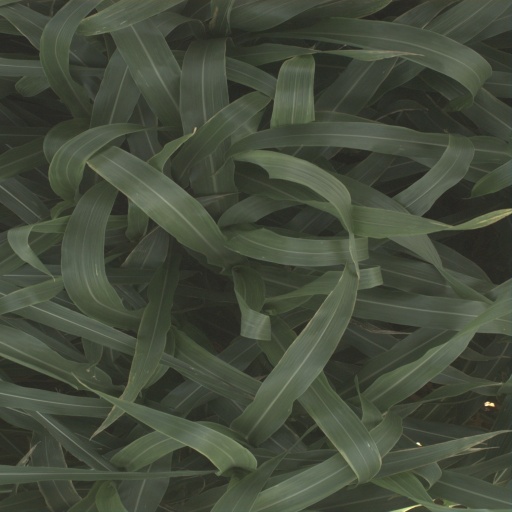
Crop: sorghum